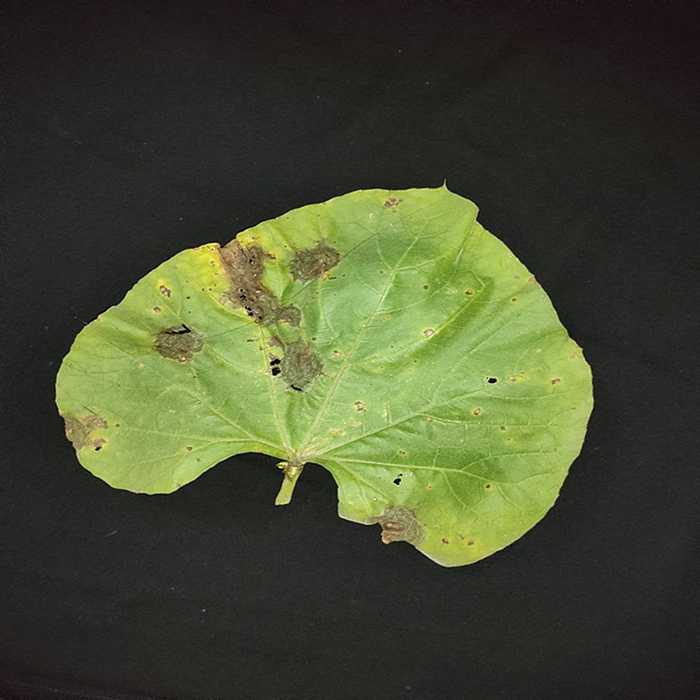
Plant: Bottle gourd
Label: Downey mildew